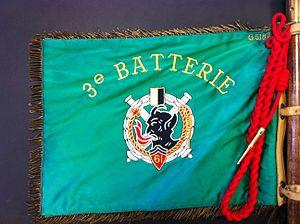
recto du fanion de la 3ième batterie du 61e régiment d'artillerie
Le 61ᵉ régiment d'artillerie est un régiment d'artillerie de l'armée française, créé en 1910, et qui se distingua notamment lors de la Première Guerre mondiale, et lors de la bataille de France, au début de la Seconde Guerre mondiale. En 1914, les soldats allemands ont surnommé les artilleurs du 61ᵉ les « Diables noirs » à cause de leur courage, de la couleur de leur uniforme et de la poudre à canon qui leur noircissait le visage.